The Bluest Eye

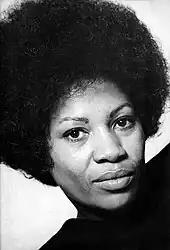
Morrison's portrait on the first-edition dust jacket of "The Bluest Eye"(1970)

The Bluest Eye is the first novel written by American author Toni Morrison and published in 1970. It takes place in Lorain, Ohio (Morrison's hometown), and tells the story of a young African-American girl named Pecola who grew up following the Great Depression. She is consistently regarded as "ugly" due to her mannerisms and dark skin. As a result, she develops an inferiority complex, which fuels her desire for the blue eyes she equates with "whiteness".